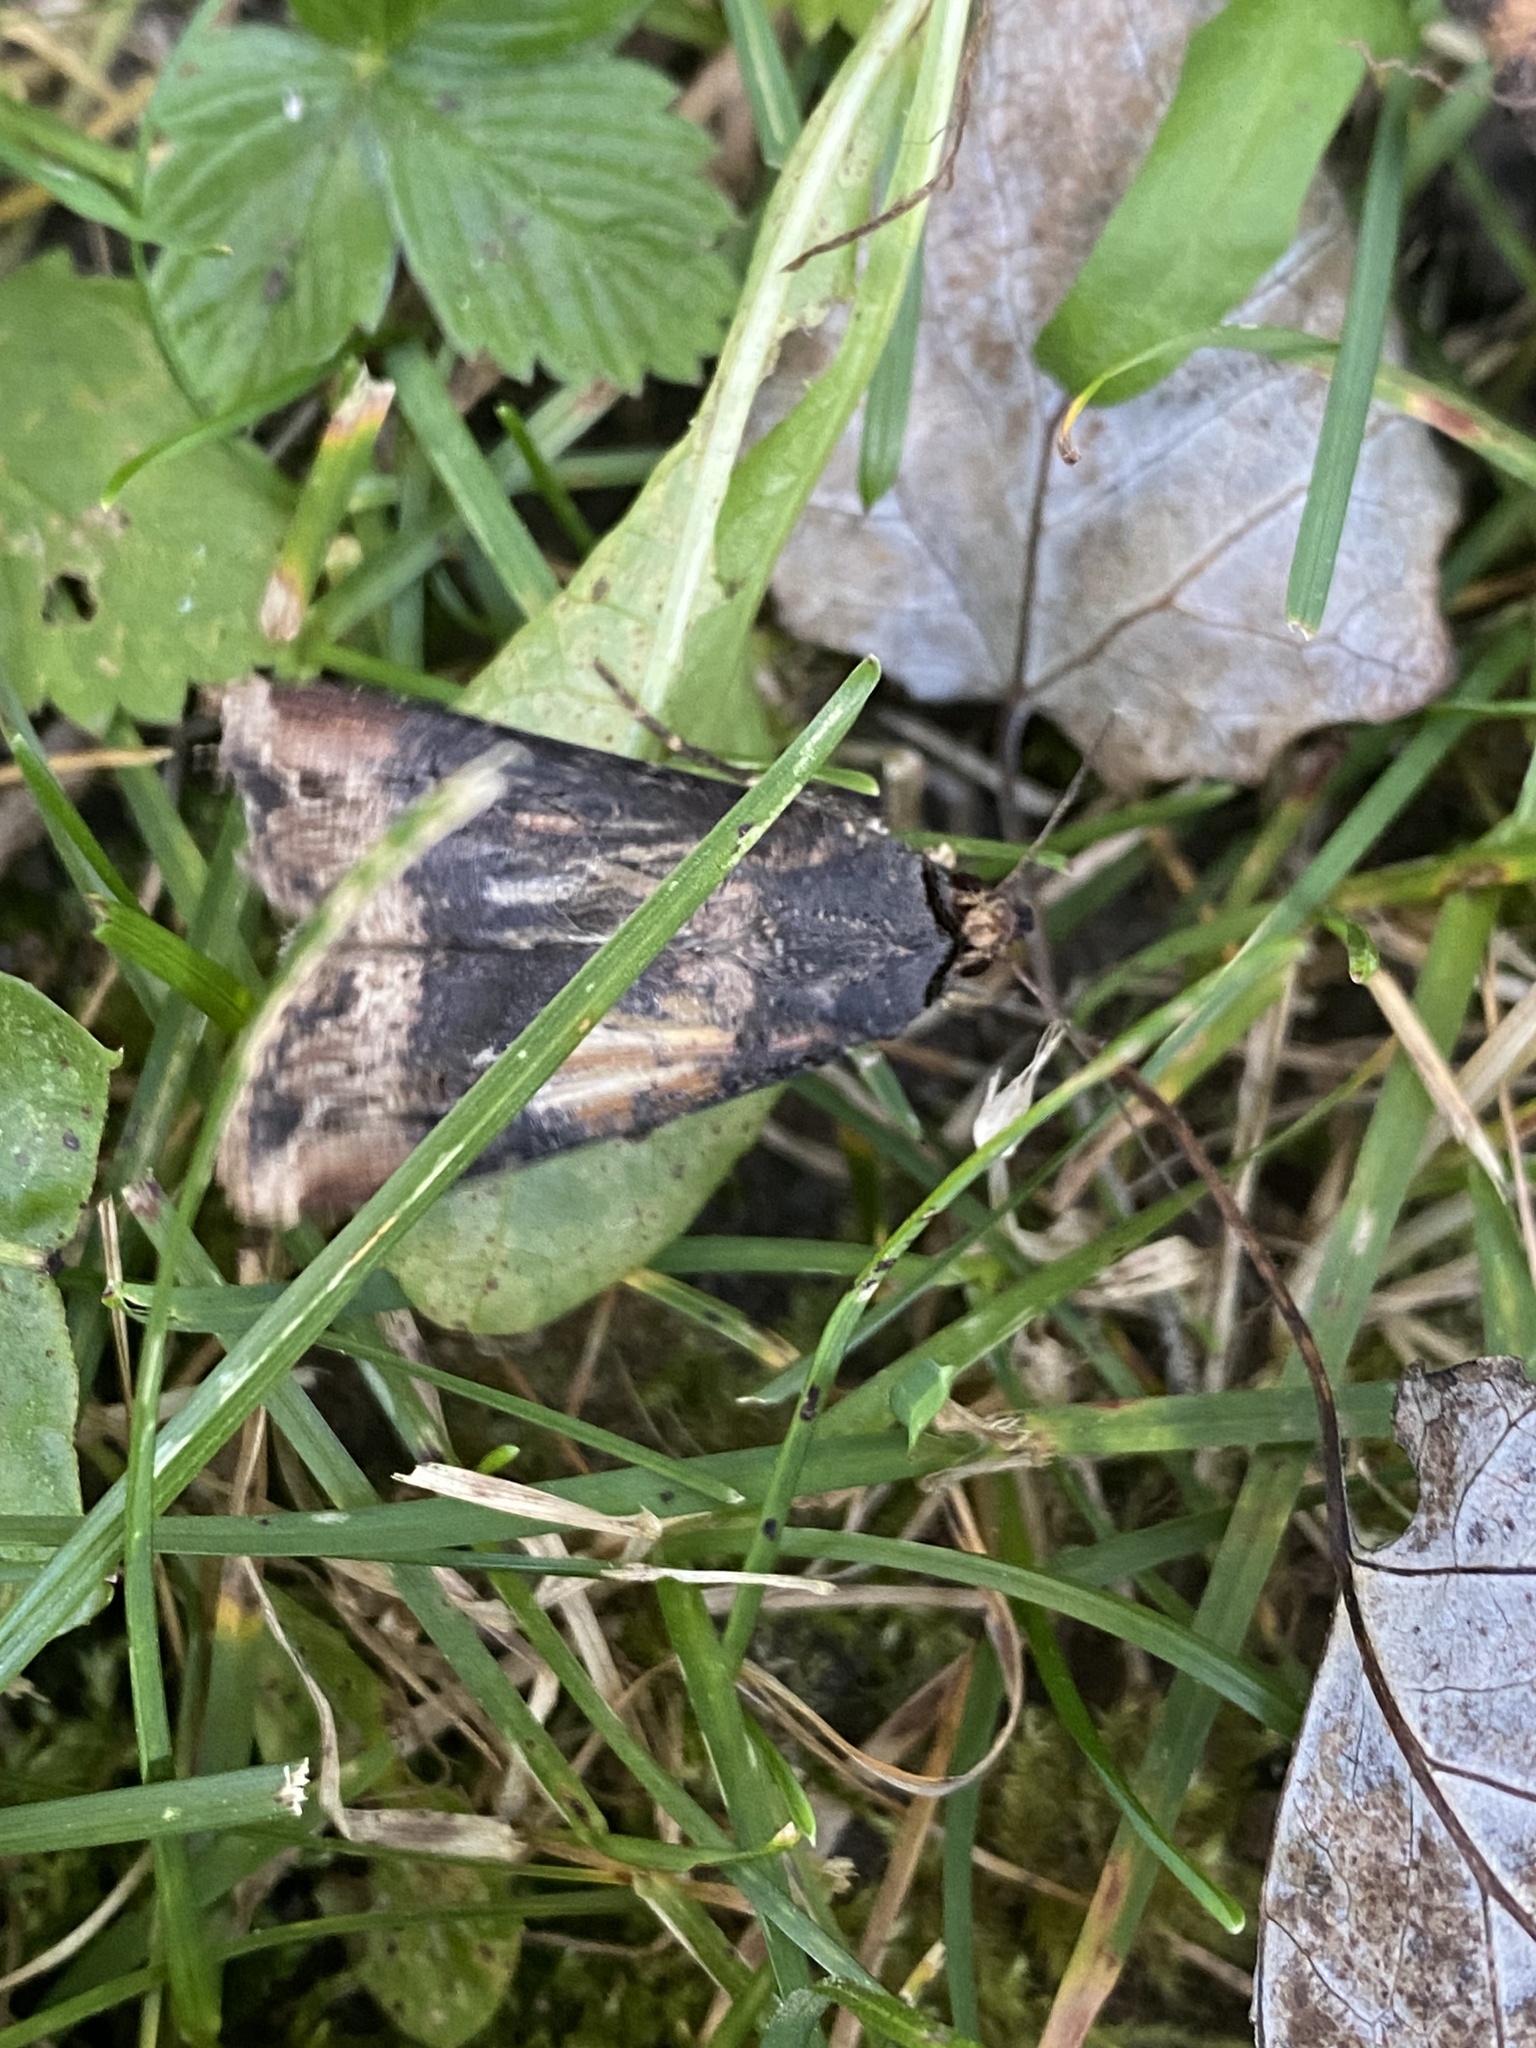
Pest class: cutworms